Munch Man

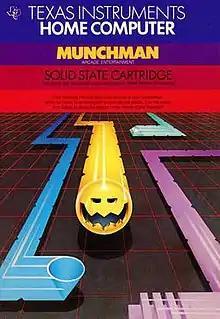

Munch Man (inconsistently written in the manual as Munchman) is a video game written by Jim Dramis for the TI-99/4A home computer and published as a cartridge by Texas Instruments in 1982. Based on Namco's "Pac-Man", it includes several variations that alter gameplay. Instead of emptying the maze of dots, Munch Man leaves a chain-like pattern as it moves, and the goal is to fill the entire maze. Dramis later wrote "Parsec" for the TI-99/4A.